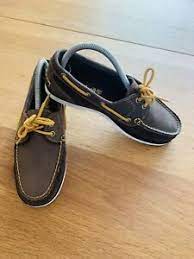
Label: Boat